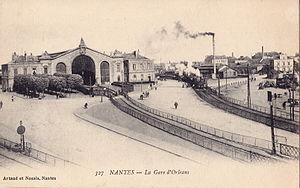
Carte postale ancienne éditée par Artaud et Nozais à Nantes : NANTES - La Gare d'Orléans
Cet article traite de l’histoire de Nantes, en France.
La gare de Nantes, est la principale gare ferroviaire de voyageurs de l'agglomération nantaise, située dans le département de la Loire-Atlantique, en région Pays de la Loire.